Howl's Moving Castle (film)

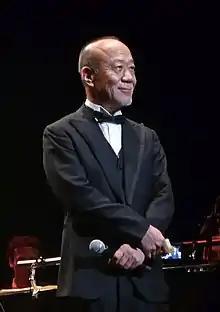
Joe Hisaishi, who composed and conducted the score, in 2011

The score was composed and conducted by Joe Hisaishi, and performed by the New Japan Philharmonic. The soundtrack CD was first released on 19 November 2004 by Tokuma Japan Communications. Hisaishi also composed and conducted "Howl's Moving Castle: Symphony Suite", an album published on 21 January 2004 which includes ten re-arranged pieces from the original soundtrack. He and Youmi Kimura also composed "Howl's Moving Castle CD Maxi-Single", a CD single published on 27 October 2004 which includes the film's theme song, sung by Chieko Baisho (the Japanese voice actor for Sophie), its karaoke version, and a piano version of the film's main theme, "The Merry-Go-Round of Life".